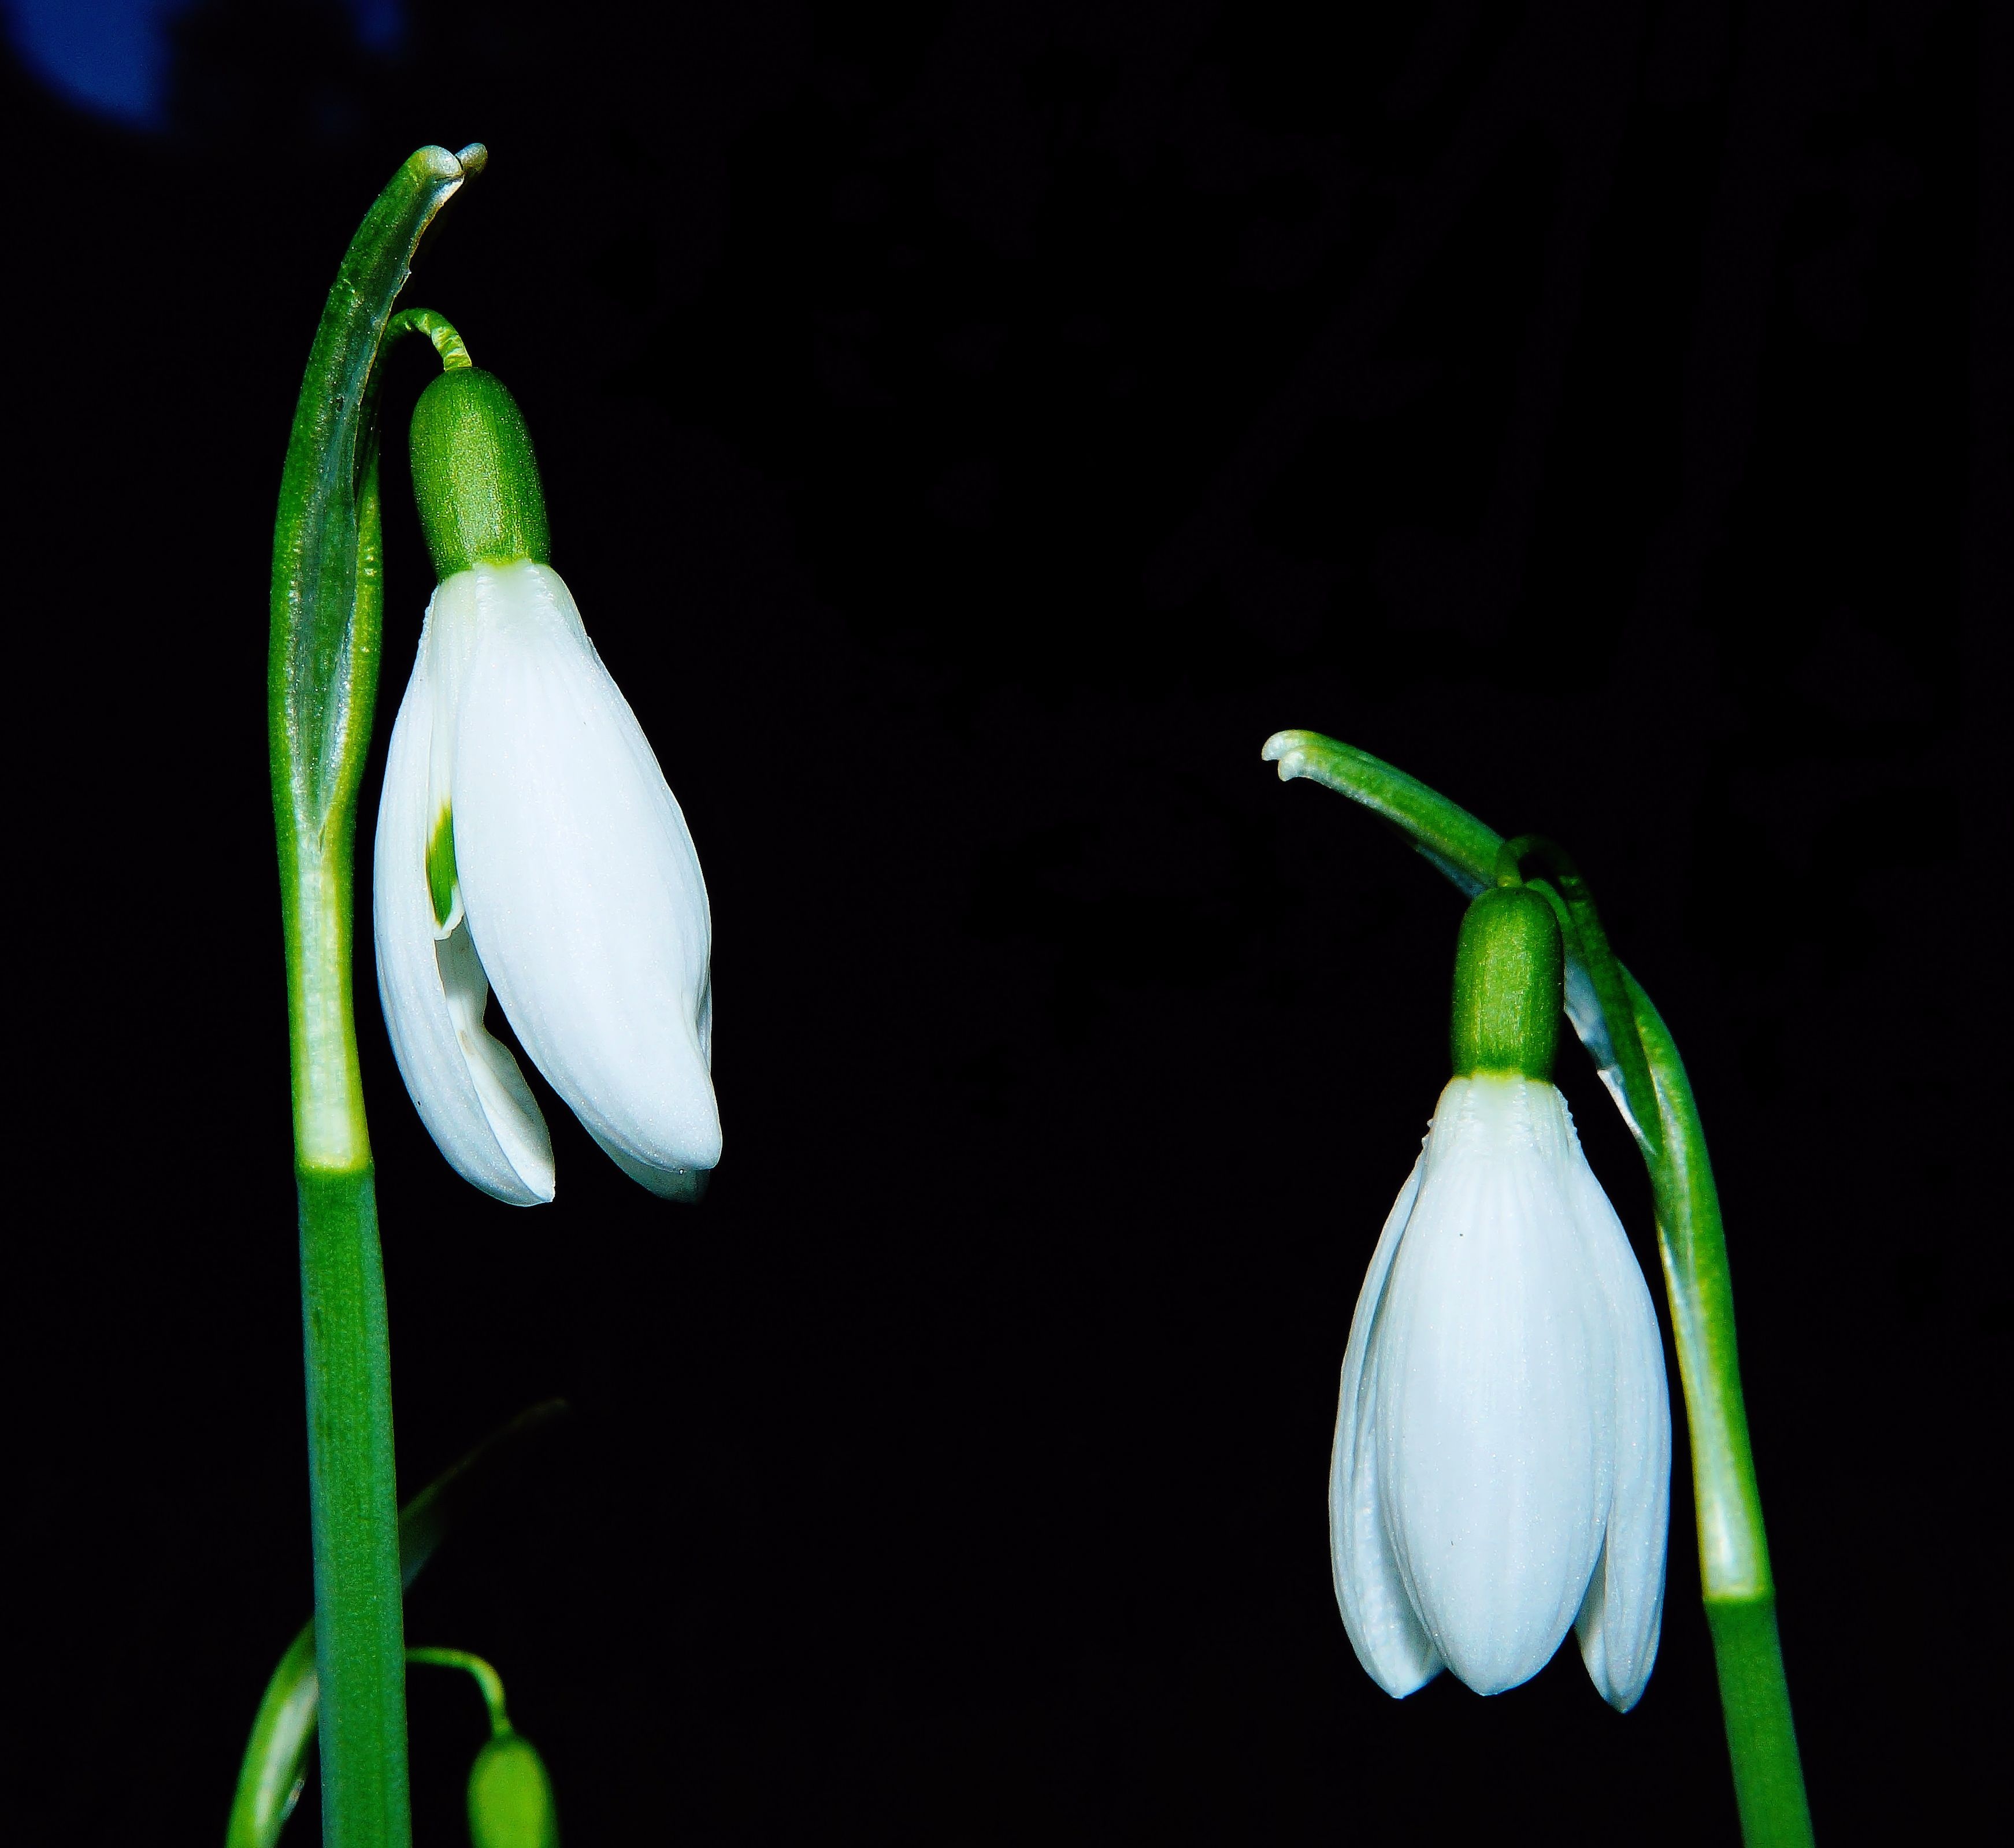
nature, plant, white, leaf, flower, bloom, spring, green, close, flora, flowers, close up, snowdrop, tender, spring flower, arum, galanthus, macro photography, flowering plant, flower white, plant stem, land plant